Gaston Gerville-Réache

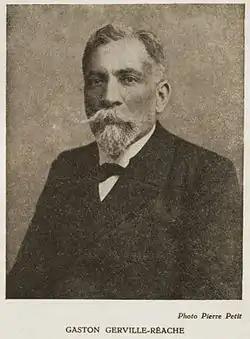
Gaston Gerville-Réache

Gaston Gerville-Réache (born 23 August 1854 in Pointe-a-Pitre, Guadeloupe; died 30 May 1908 in Mareil-en-France, France) was a politician from Guadeloupe who served in the French National Assembly from 1881-1906 .